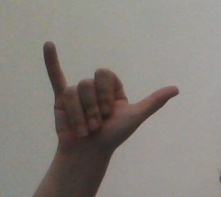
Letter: ya